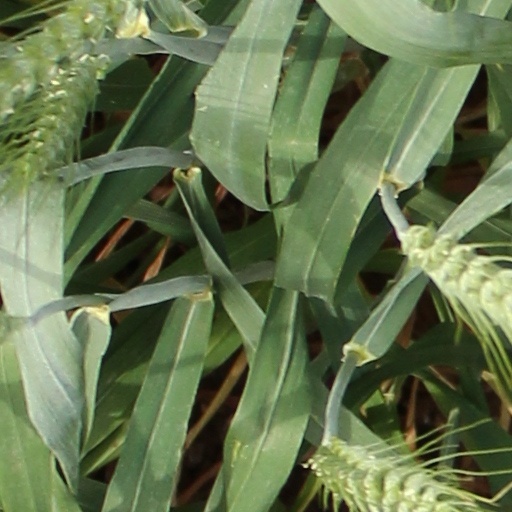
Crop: wheat